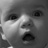
Emotion: surprise